Aldershot

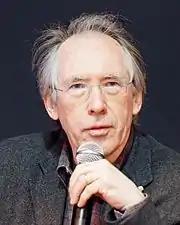
Ian McEwan

Union Street and Wellington Street at the centre of the town's shopping district were pedestrianised in the 1970s when the Wellington Centre, a covered shopping centre, was built over the site of the town's former open-air market. As of 2020, Union Street East is undergoing regeneration; the project has been referred to as Union Yard.